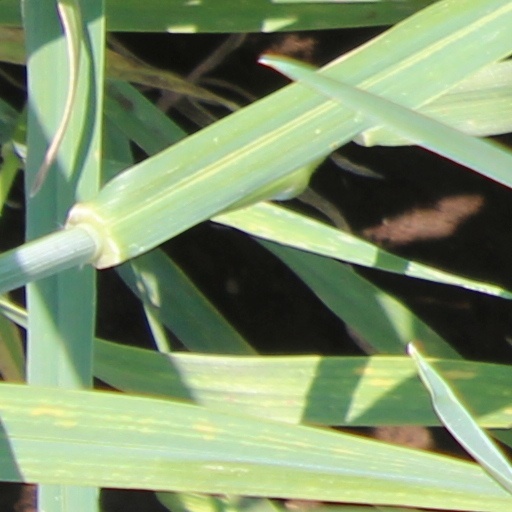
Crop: wheat